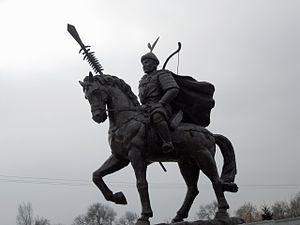
Les guerres entre les dynasties Jin et Song sont une série de conflits qui opposent les Jürchens de la dynastie Jin aux chinois de la dynastie Song. En 1115, les Jürchens se rebellent contre leurs souverains, les Khitans de la dynastie Liao et proclament le début de la dynastie Jin. Très vite, ils s'allient avec les Song, qui sont des ennemis des Liao depuis des décennies. D'après les termes de l'alliance, les Jin doivent rendre aux Song des territoires du nord de la Chine que les Liao contrôlent depuis 938. Cependant, la défaite rapide des Jurchens combinée avec les échecs militaires des Song font que les Jin sont, finalement, réticents à céder ces territoires. À la suite de l’échec des négociations, les relations entre les deux dynasties se tendent et en novembre 1125, les Jurchens attaquent les Song en envoyant une armée marcher sur Taiyuan et une autre sur Kaifeng, la capitale des Song.
Taizong était empereur de la dynastie Jin, et a régné sur le nord de la Chine entre le 27 septembre 1123 et le 9 février 1135. Son nom de naissance était Wányán Wúqǐmǎi et son nom de règne était Tiānhuì.